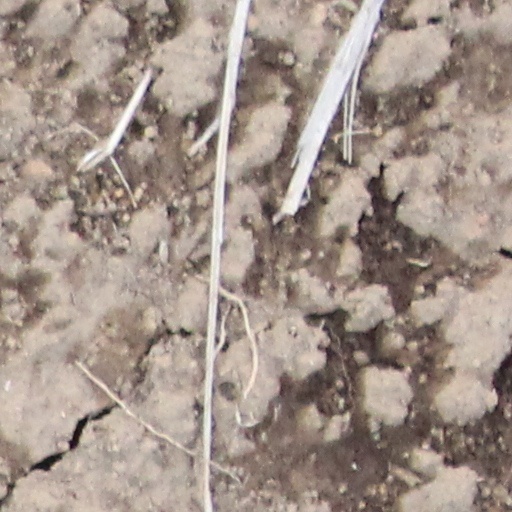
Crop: wheat